Look for a Star

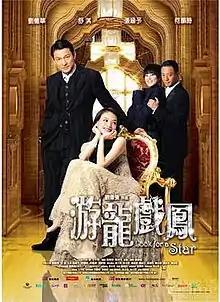
Promotional poster

Look for a Star is a 2009 Hong Kong romantic comedy film that was produced and directed by Andrew Lau. Inspired by the relationship between Stanley Ho and his fourth wife, Angela Leong, the film stars Andy Lau as a billionaire, who falls in love with a feisty casino dealer played by Shu Qi. "Look for a Star" was shot at the MGM Grand in Macau, and was released in Hong Kong on 26 January 2009.